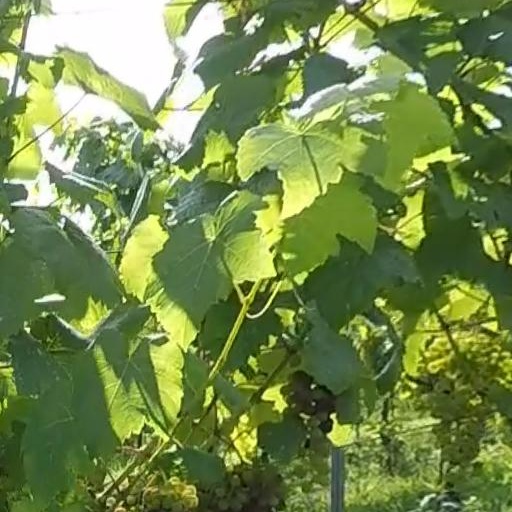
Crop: grape